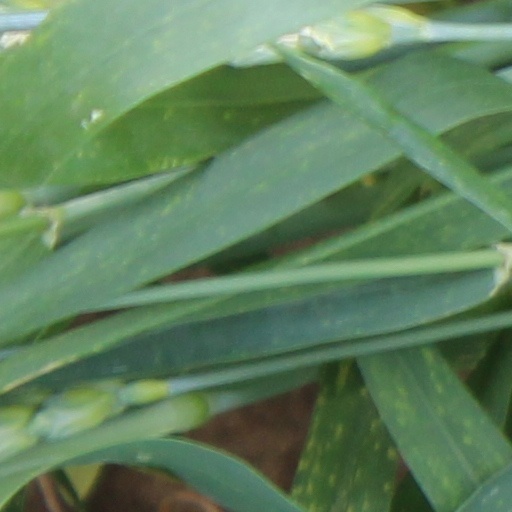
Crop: wheat